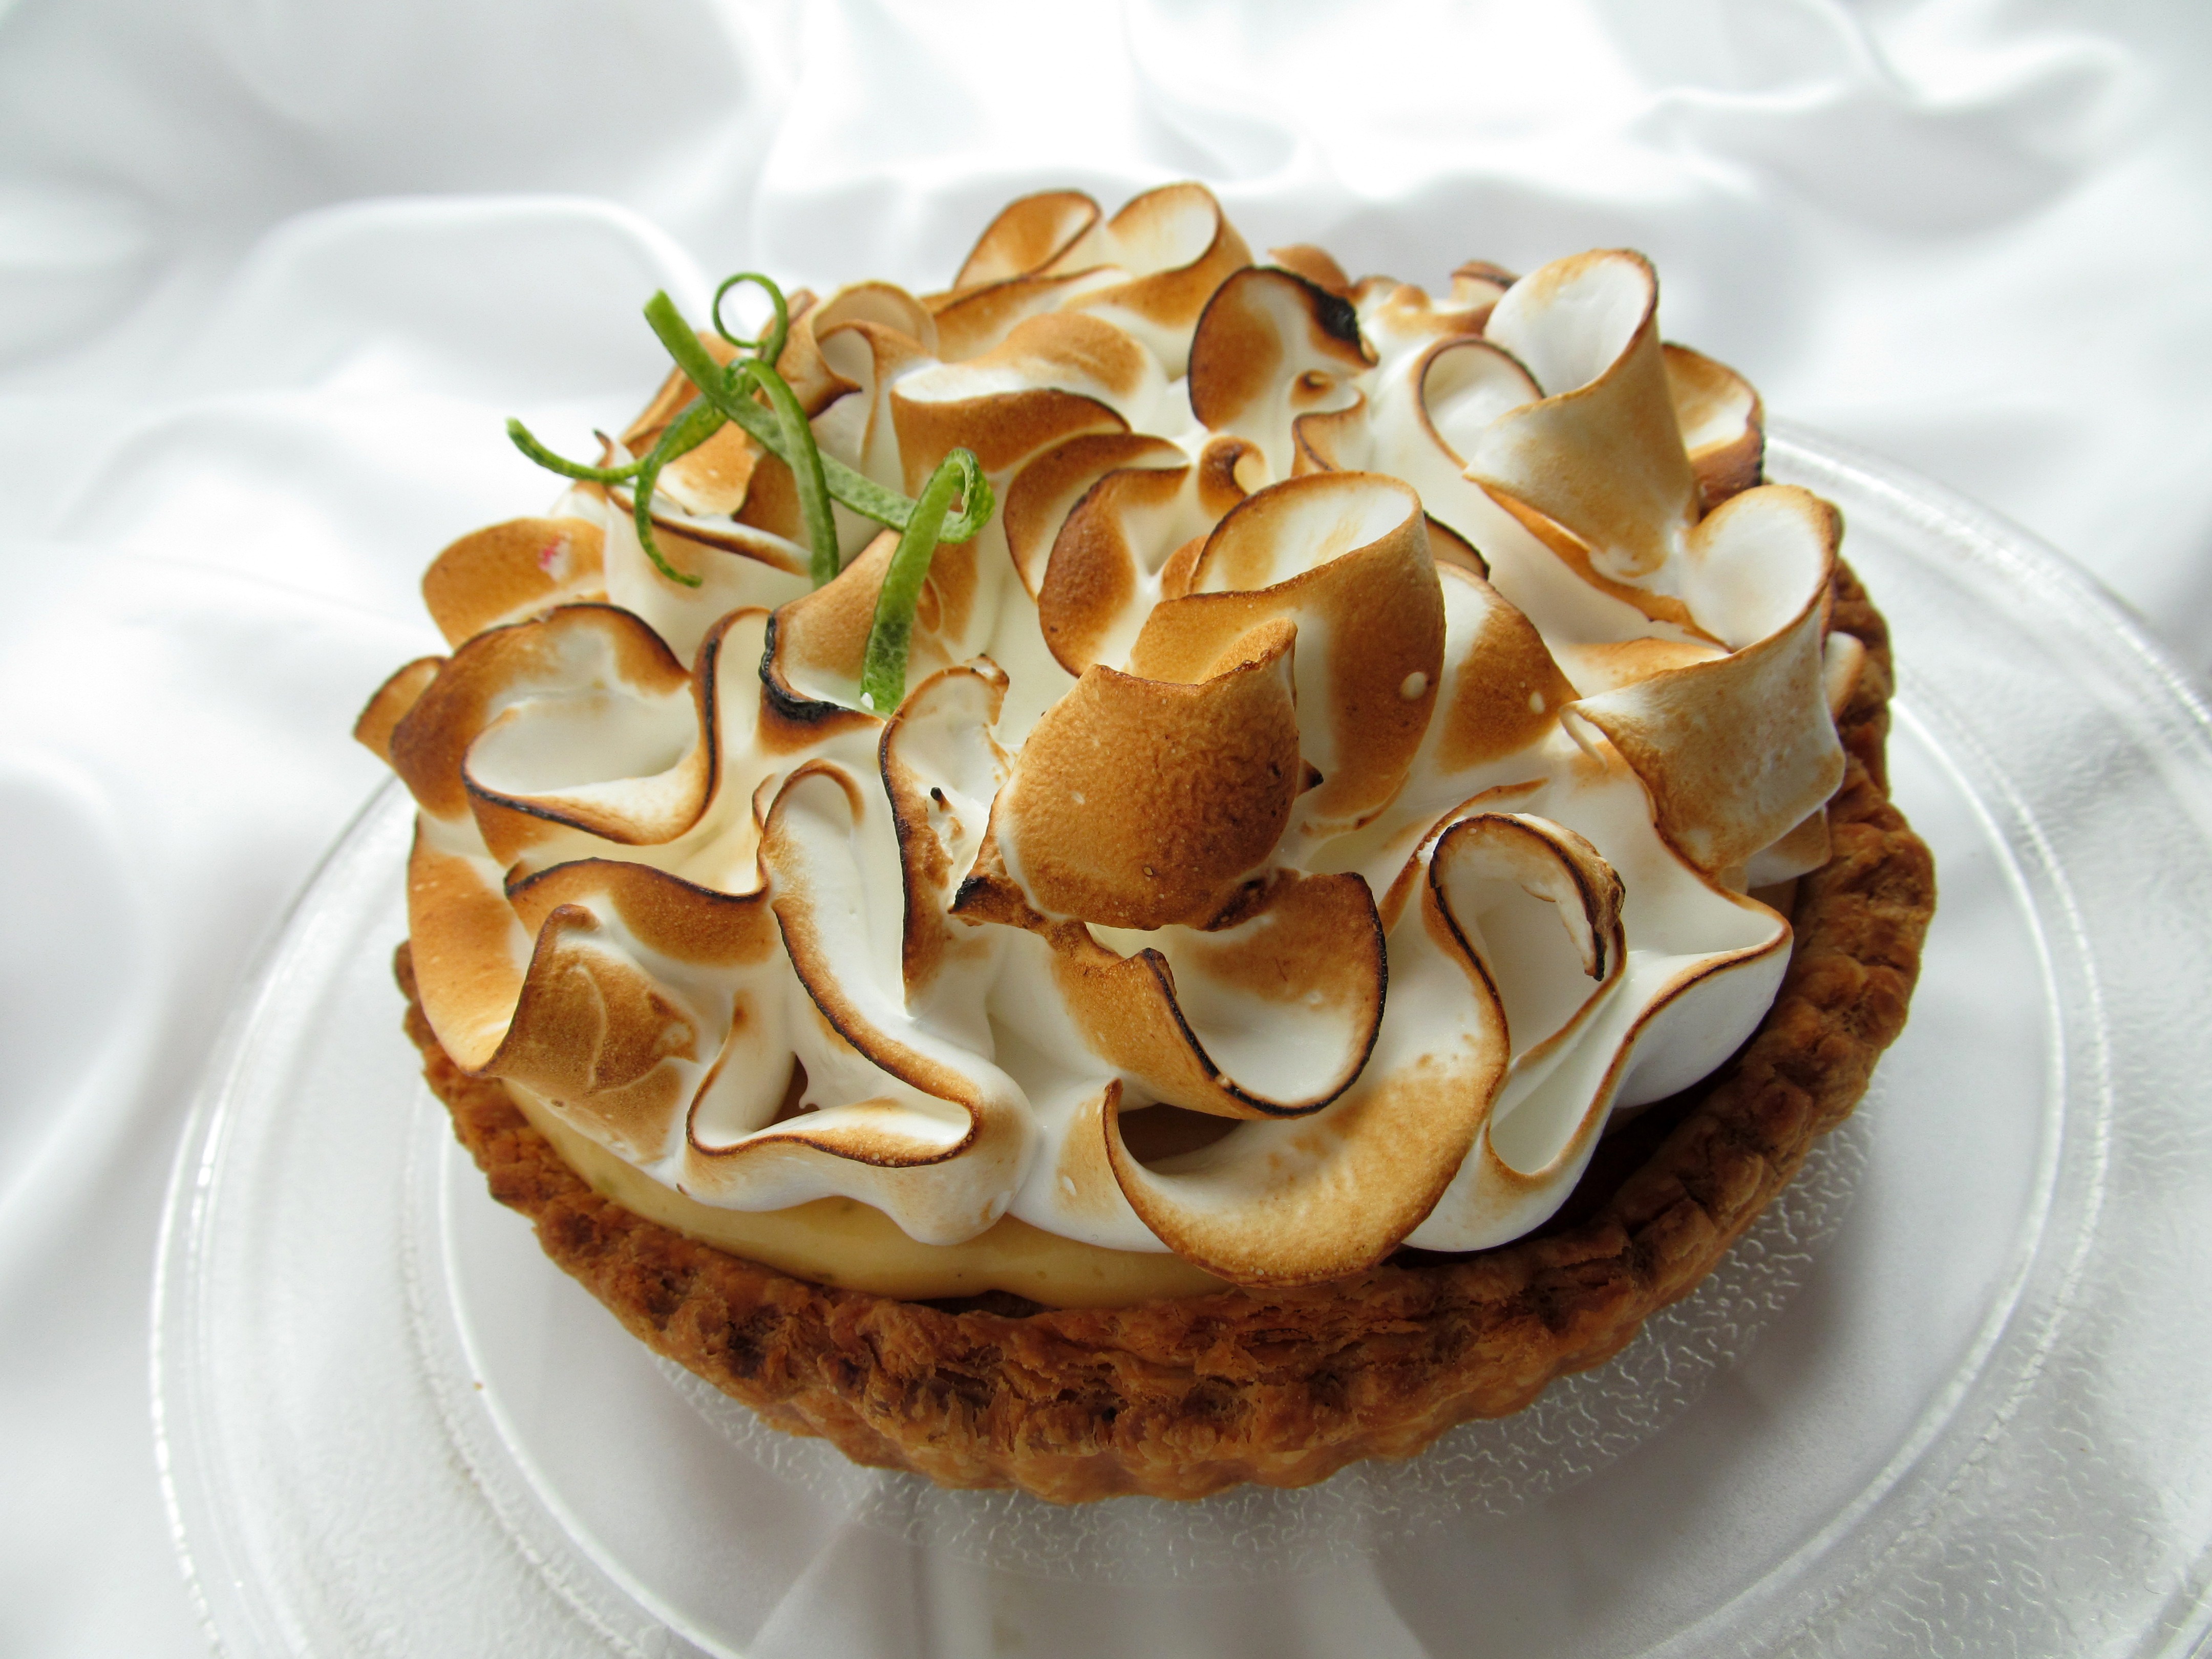
raspberry, fruit, sweet, summer, dish, meal, food, green, produce, breakfast, dessert, cuisine, cake, lime, whipped cream, sugar, icing, tart, meringue, baked goods, suites, torte, france confectionery, buttercream, citron unveiled